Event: Nepal Earthquake
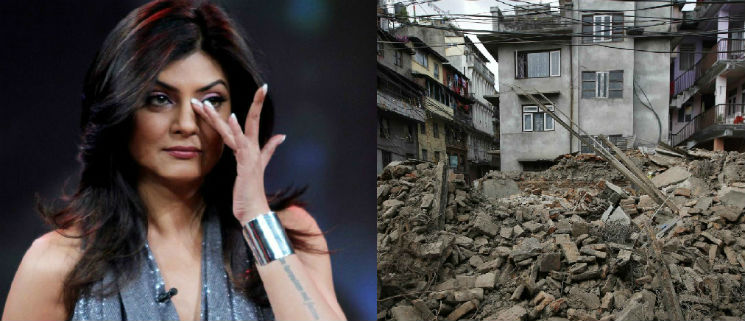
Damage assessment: damage